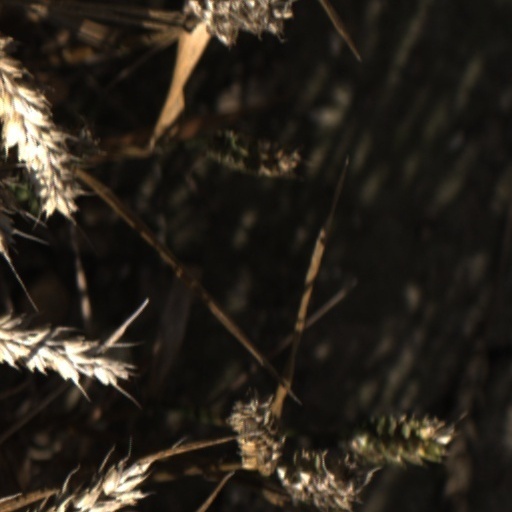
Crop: wheat